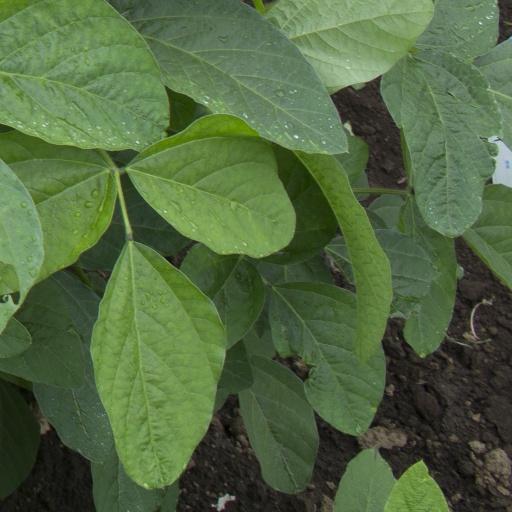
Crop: soybean